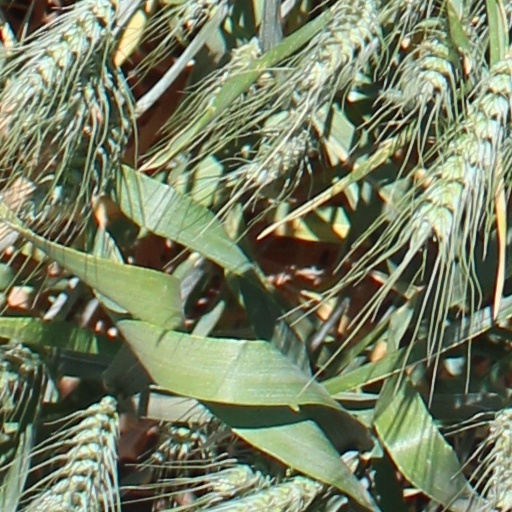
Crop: wheat